Aishe Ghosh

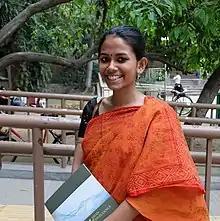
Ghosh in July 2021

Aishe Ghosh is an Indian politician and student activist. She was the former President of the JNU Students' Union and a member of the Students' Federation of India. She was also the CPI(M) candidate from Jamuria constituency for the 2021 West Bengal Legislative Assembly election, but lost to Hareram Singh.